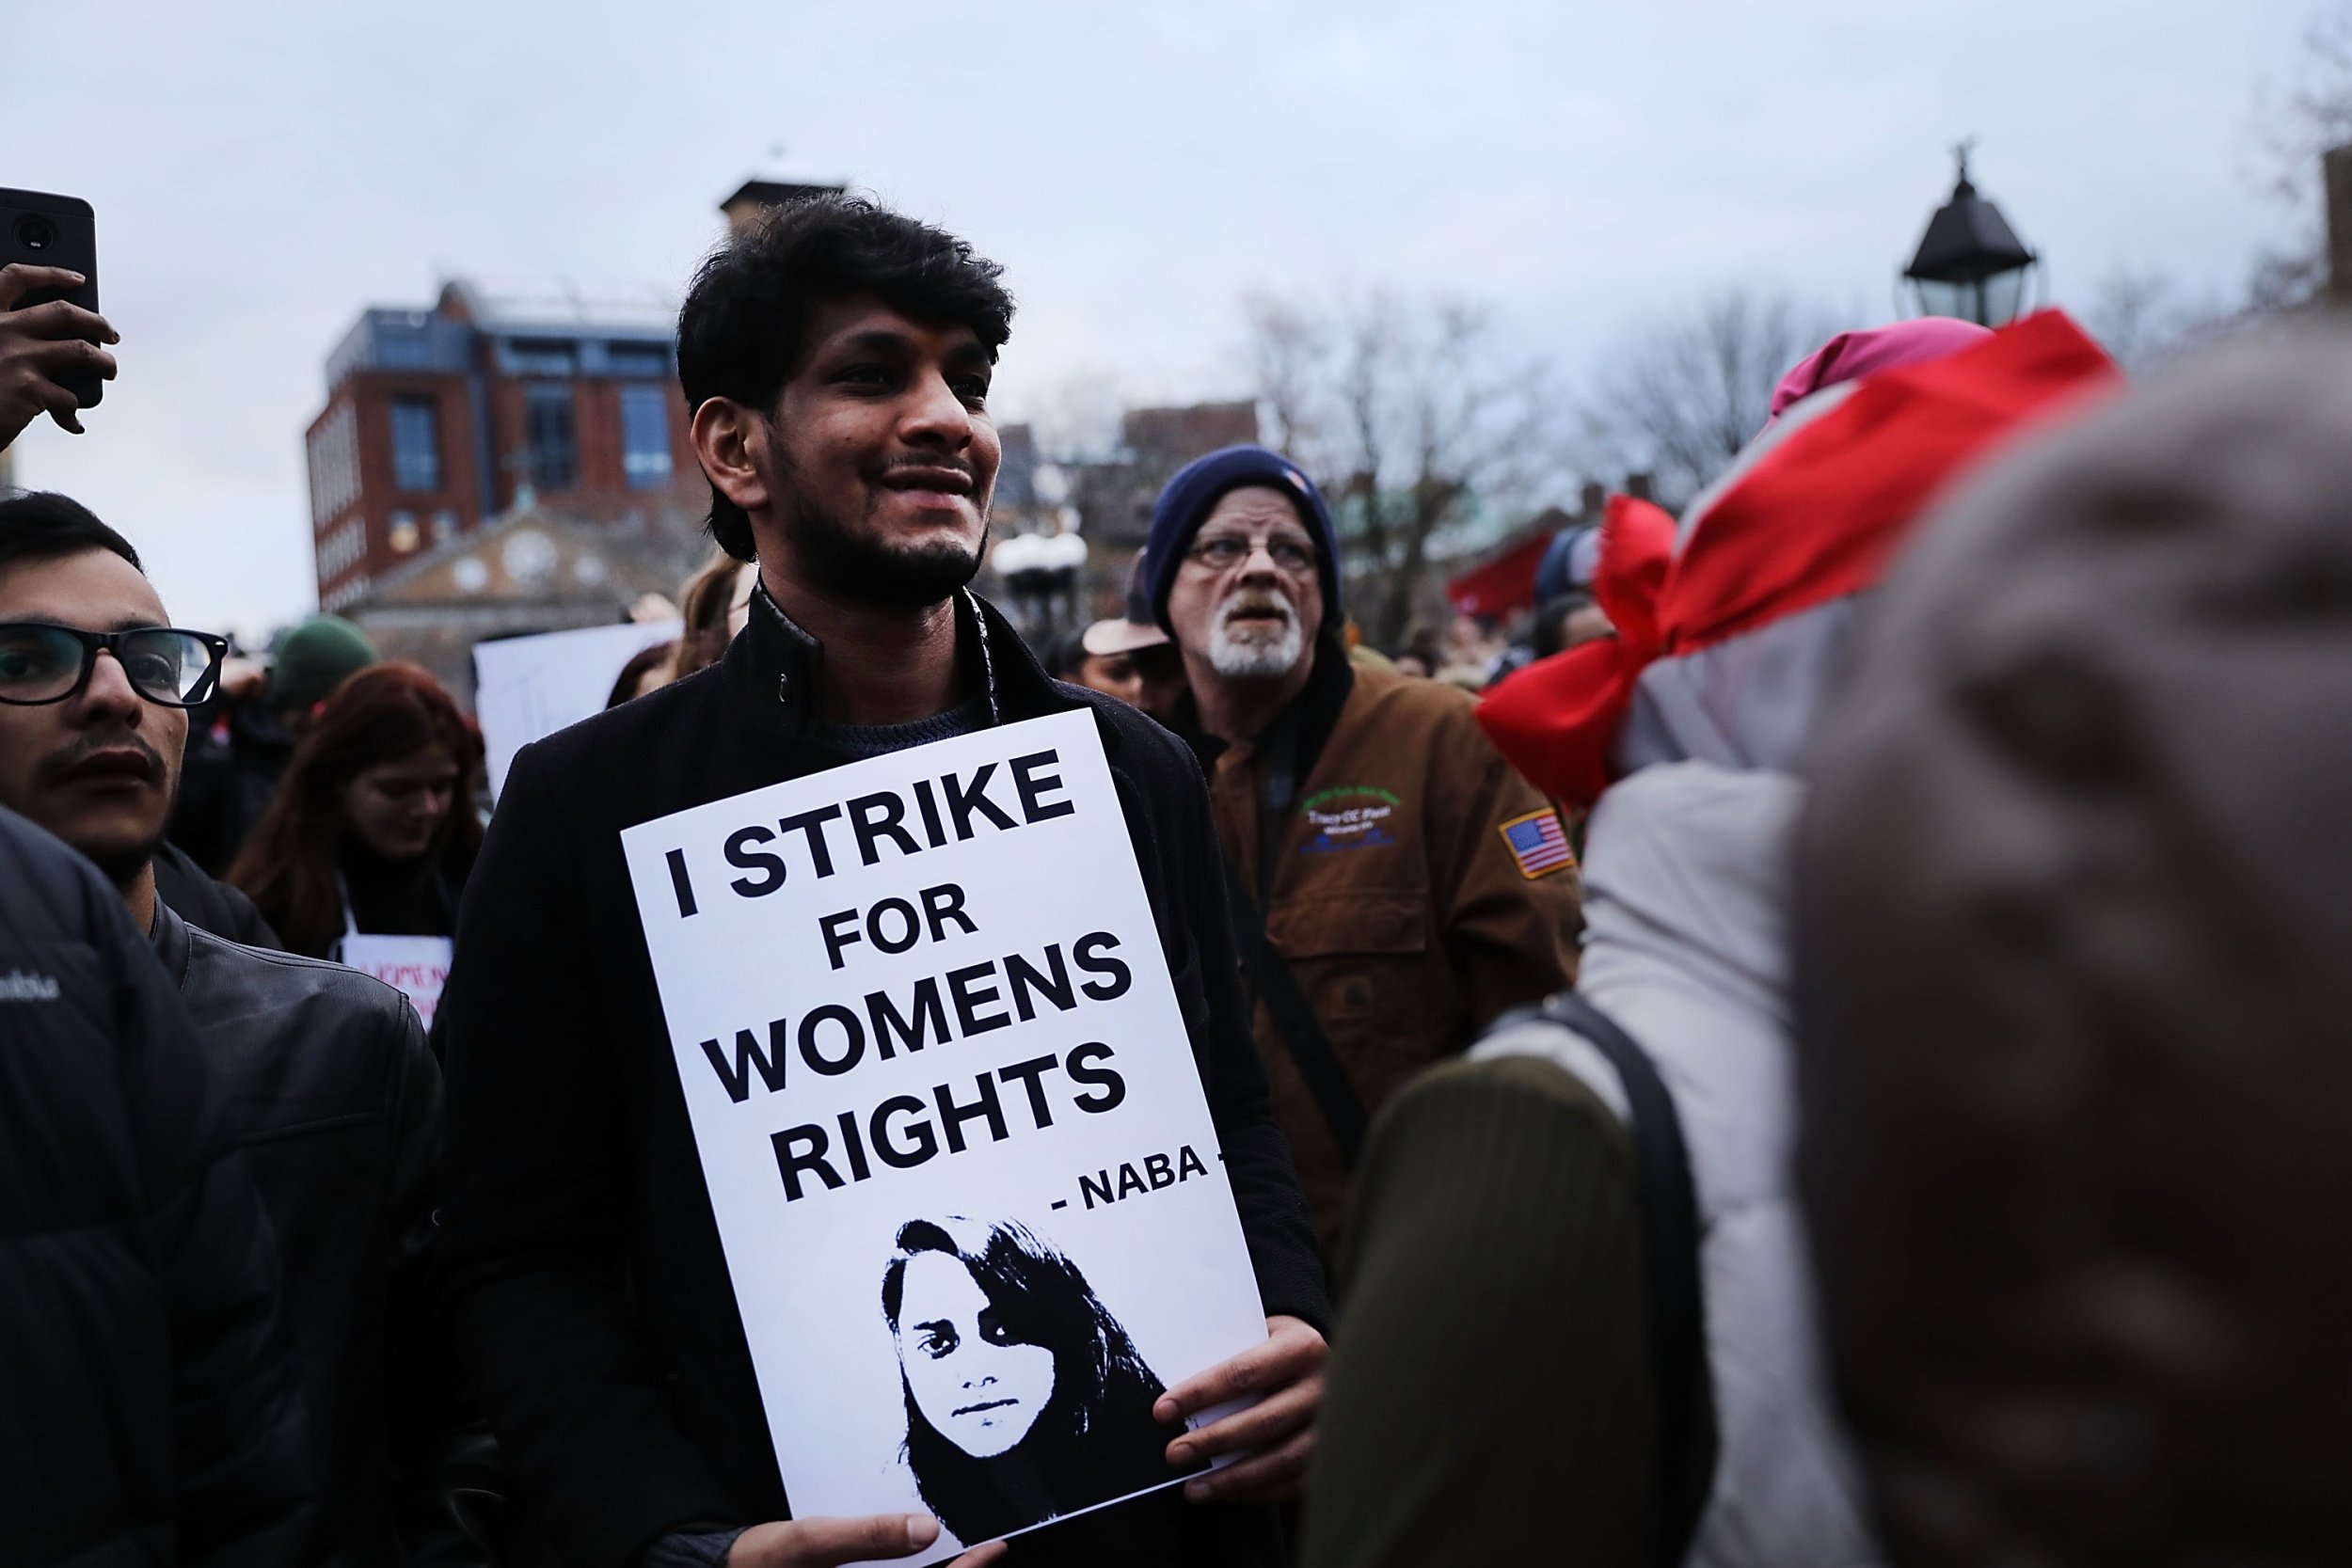
Gender: men